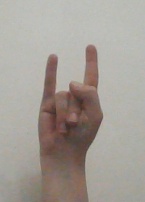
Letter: la